Lathe

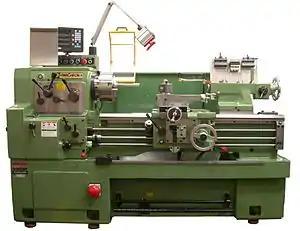
Modern metal lathe

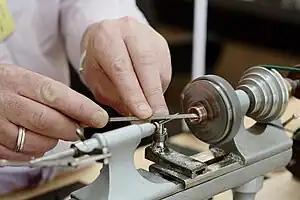
A watchmaker using a lathe to prepare a component cut from copper for a watch

A lathe is a machine tool that rotates a workpiece about an axis of rotation to perform various operations such as cutting, sanding, knurling, drilling, deformation, facing, threading and turning, with tools that are applied to the workpiece to create an object with symmetry about that axis.